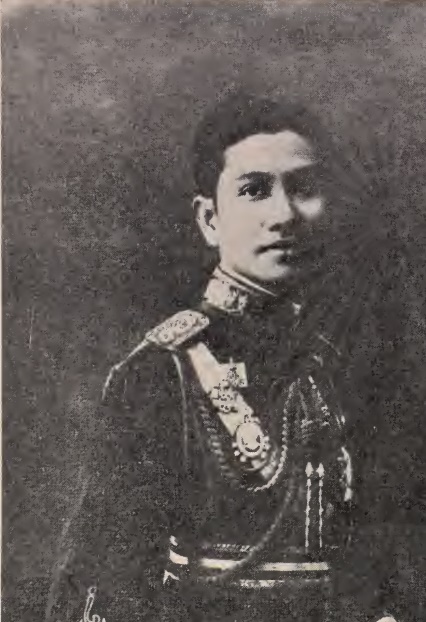
พระยาอนิรุทธเทวา (หม่อมหลวงฟื้น พึ่งบุญ)

| name = พระยาอนิรุทธเทวา (หม่อมหลวงฟื้น พึ่งบุญ)
| honorific-prefix = พลตรี
| honorific-suffix = รัตนวราภรณ์|ร.ว., มหาวชิรมงกุฎ|ม.ว.ม., ประถมาภรณ์ช้างเผือก|ป.ช., ทุติยจุลจอมเกล้าวิเศษ|ท.จ.ว., วัลลภาภรณ์|ว.ภ., วชิรมาลา|ว.ม.ล.
| image = พระยาอนิรุทธเทวา (หม่อมหลวงฟื้น พึ่งบุญ).jpg
| death_place = จังหวัดพระนคร ประเทศไทย
| father = พระยาประสิทธิ์ศุภการ (หม่อมราชวงศ์ละม้าย พึ่งบุญ)
| mother = พระนมทัต พึ่งบุญ ณ อยุธยา
| spouse = คุณหญิงเฉลา อนิรุทธเทวา
| children = นางงามเฉิด อนิรุทธเทวาคุณหญิงงามฉลวย บุนนาคพลเอก เฟื่องเฉลย อนิรุทธเทวา
| title = สมาคมฟุตบอลแห่งประเทศไทย ในพระบรมราชูปถัมภ์#สมาคมฟุตบอลแห่งประเทศไทย ในพระบรมราชูปถัมภ์|นายกสมาคมฟุตบอลแห่งประเทศไทย
| term = พ.ศ. 2468 – พ.ศ. 2471
| predecessor = พระยานเรนทรราชา (หม่อมหลวงอุรา คเนจร)
| successor = พระเจริญวิศวกรรม (เจริญ เชนะกุล)
| rank1 = พลตรี
| rank2 = นายพลเสือป่า
| rank3 = จางวางเอก
| rank5 = มหาเสวกเอก
ไฟล์:Phap Fi Phrahat (nd, p 04).jpg|thumb|ภาพล้อพระยาอนิรุทธเทวา ฝีพระหัตถ์ รัชกาลที่ 6
พลตรี พระยาอนิรุทธเทวา นามเดิม หม่อมหลวงฟื้น ราชสกุลพึ่งบุญ เป็นอดีตผู้บัญชาการกรมมหรสพในรัชกาลพระบาทสมเด็จพระมงกุฎเกล้าเจ้าอยู่หัว
== ประวัติ ==
พระยาอนิรุทธเทวา มีนามเดิมว่า หม่อมหลวงฟื้น เกิดเมื่อวันที่ 23 พฤษภาคม พ.ศ. 2436 เป็นบุตรของพระยาประสิทธิ์ศุภการ (หม่อมราชวงศ์ละม้าย พึ่งบุญ) และพระนมทัต ประสิทธิ์ศุภการ พระนมในพระบาทสมเด็จพระมงกุฎเกล้าเจ้าอยู่หัว ท่านมีพี่-น้อง ร่วมมารดา ดังนี้
# ท้าวอินทรสุริยา (เชื้อ พึ่งบุญ)
# พลเอก เจ้าพระยารามราฆพ (หม่อมหลวงเฟื้อ พึ่งบุญ)
# พระยาอนิรุทธเทวา
# หม่อมหลวงหญิงถนอม พึ่งบุญ
ได้เข้ารับการศึกษาในสำนักเรียนวัดมหาธาตุเป็นขั้นแรก จนจบหลักสูตรชั้น 1 จากนั้นมารดาจึงนำขึ้นถวายตัวเป็นมหาดเล็กในพระบาทสมเด็จพระมงกุฎเกล้าเจ้าอยู่หัว เมื่อยังทรงดำรงพระอิสริยยศเป็นสยามมกุฎราชกุมาร ณ พระราชวังสราญรมย์ ได้เป็นมหาดเล็กห้องบรรทมในขั้นแรก เมื่อ พ.ศ. 2449 ต่อมารับราชการจนเป็นที่พอพระราชหฤทัย จนได้รับการเลื่อนตำแหน่งเรื่อยมา
== บรรดาศักดิ์ ==
* วันที่ 3 มีนาคม พ.ศ. 2453 เป็นนายรองขัน พระราชทานสัญญาบัตรขุนนาง มหาดเล็กเวรเดช ถือศักดินา 300
* วันที่ 24 สิงหาคม พ.ศ. 2454 เป็นนายสุนทรมโนมัย มหาดเล็กหุ้มแพรนายม้าต้น ศักดินา 400 พระราชทานสัญญาบัตรขุนนาง
* วันที่ 1 มกราคม พ.ศ. 2455 เป็นนายจ่ายง มหาดเล็กเวรศักดิ์ ถือศักดินา 600 พระราชทานสัญญาบัตรบรรดาศักดิ์ (หน้า 2414)
* วันที่ 14 สิงหาคม พ.ศ. 2456 เป็นหลวงศักดิ์นายเวร มหาดเล็กเวรศักดิ์ ถือศักดินา 800 พระราชทานสัญญาบัตรบรรดาศักดิ์
* วันที่ 29 ตุลาคม พ.ศ. 2457 เป็นเจ้าหมื่นศรีสรรักษ์ หัวหมื่นมหาดเล็กต้นเชือกเวรเดช ศักดินา 1000 พระราชทานสัญญาบัตรบรรดาศักดิ์ วันที่ 29 ตุลาคม พุทธศักราช 2457
* วันที่ 19 สิงหาคม พ.ศ. 2459 เป็น พระยาอนิรุทธเทวา จางวางมหาดเล็ก ศักดินา 3000 พระราชทานสัญญาบัตรบรรดาศักดิ์
ตำแหน่งในราชการ คงรับราชการในตำแหน่งห้องพระบรรทมตลอดมา จนได้เป็นจางวางห้องที่พระบรรทม ภายหลังทรงพระกรุณาโปรดเกล้าฯ ให้เป็นผู้ช่วยราชการกรมพระอัศวราช ประกาศกรมมหาดเล็ก ตั้งผู้ช่วยราชการกรมพระอัศวราช อธิบดีกรมมหาดเล็ก ผู้บัญชาการกรมมหรสพ และคงดำรงตำแหน่งนี้โดยตลอด จนออกจากราชการ เพราะยุบเลิกและเปลี่ยนตำแหน่งหน้าที่ราชการในกรมมหาดเล็ก เมื่อวันที่ 1 เมษายน พ.ศ. 2469
พระยาอนิรุทธเทวา มีความสามารถทางนาฏศิลป์ในตัวพระลักษมณ์ ได้รับการฝึกหัดท่าละครจากพระยานัฏกานุรักษ์ (ทองดี สุวรรณภารต) ครูละครผู้ใหญ่ และยังมีความสามารถในการแสดงละครพูดละครร้องอันเป็นบทพระราชนิพนธ์ด้วย การแสดงละครร้องละครพูดนั้น ท่านมักรับบทเป็นตัวนาง
ภายหลังเมื่อออกจากราชการแล้ว พระยาอนิรุทธเทวาคงใช้ชีวิตอยู่กับการบำรุงนาฏศิลป์ มหรสพ ท่านมีคณะละครเป็นส่วนตัวของท่านเองคณะหนึ่ง ชื่อว่า "คณะละครบรรทมสินธุ์" (ตามชื่อบ้านของท่าน) และยังได้ช่วยเหลือดูแลคณะละครของท่านเจ้าคุณพระประยูรวงศ์ ในรัชกาลที่ 5 อีกส่วนหนึ่งด้วย ภายหลังท่านจึงรับมรดกละครทั้งหมดมาดูแลเมื่อท่านเจ้าคุณพระประยูรวงศ์ถึงพิราลัย ใน พ.ศ. 2486 ซึ่งคณะละครทั้งสองนี้ได้ก่อกำเนิดบุคคลสำคัญทางวงการนาฏศิลป์เพิ่งขึ้นหลายท่าน บางท่านภายหลังยังได้มารับราชการในกรมศิลปากรต่อมา
พระยาอนิรุทธเทวาและคุณหญิงอนิรุทธเทวา มีความจงรักภักดียิ่งต่อพระบาทสมเด็จพระมงกุฎเกล้าเจ้าอยู่หัว แม้จะเสด็จสวรรคตไป ทั้งสองก็ยังมีความจงรักภักดีและรำลึกพระมหากรุณาธิคุณ เมื่อมีการแสดงละครก็จะกราบบังคมทูลเชิญ พระนางเจ้าสุวัทนา พระวรราชเทวี และ สมเด็จพระเจ้าภคินีเธอ เจ้าฟ้าเพชรรัตนราชสุดา สิริโสภาพัณณวดี พระราชธิดาพระองค์เดียว เสด็จมาทอดพระเนตรเพื่อความสำราญพระหฤทัย แม้ในยามวิกฤติคราวกบฎบวรเดช ทั้งสองพระองค์ถูกเชิญไปประทับเพื่อความปลอดภัยในพระบรมมหาราชวัง ทำให้ไม่ทรงทราบข่าวจากภายนอก ทั้งสองก็อุตสาหะเร้นกายฝ่าวงล้อมทหารและประตูพระบรมมหาราชวังที่ลั่นดาลไว้ทุกชั้น เข้ามากราบทูลข่าวสารให้ทรงทราบ คราวสงครามโลกทั้งสอง ถุงน่องใยบัวเป็นของหายาก ทั้งสองก็พยายามเสาะแสวงหาเอาไปถวายถึงอังกฤษ เหตุการณ์เหล่านี้เป็นพยานยืนยันได้ถึงความจงรักภักดีที่มีต่อพระบาทสมเด็จพระมงกุฎเกล้าเจ้าอยู่หัว แม้เสด็จสวรรคตไปก็ยังจงรักภักดีต่อหน่อเนื้อเชื้อไขที่มีอยู่เพียงพระองค์เดียวของล้นเกล้าล้นกระหม่อม
ถือได้ว่าพระยาอนิรุทธเทวา เป็นบุคคลสำคัญท่านหนึ่งที่ได้อุปถัมภ์บำรุงนาฏศิลป์ไทยในช่วงที่กำลงตกต่ำ คือช่วงหลังสิ้นรัชกาลที่ 6 หลังการเปลี่ยนแปลงการปกครอง พ.ศ. 2475 ตลอดจนช่วงรัฐนิยม ของ จอมพล ป.พิบูลสงคราม ให้ดำรงอยู่ไม่เสื่อมสูญไปจากสังคมไทย จนกระทั่งเมื่อกรมศิลปากรเริ่มฟื้นฟูการแสดงนาฏศิลป์ให้ประชาชนชมอีกครั้งหลังสงครามโลกครั้งที่ 2 ท่านก็อุตสาหะไปชมการแสดงและช่วยวิจารณ์ในข้อบกพร่องในการแสดงให้กับกรมศิลปากรอีกหลายครั้ง
== ครอบครัว ==
ด้านชีวิตครอบครัว ได้รับพระมหากรุณาธิคุณโปรดเกล้าฯ สมรสพระราชทานกับคุณหญิงเฉลา อนิรุทธเทวา ท.จ. เมื่อ พ.ศ. 2467 มีบุตร-ธิดา ร่วมกัน 3 คน คือ
# นางงามเฉิด อนิรุทธเทวา สมรสกับนายเตียบ สุจริตกุล บุตรมหาอำมาตย์โท เจ้าพระยาสุธรรมมนตรี (ปลื้ม สุจริตกุล) มีบุตรด้วยกัน 2 คน หนึ่งในนั้นคือ นายติรวัฒน์ สุจริตกุล ที่ปรึกษากองงานในพระองค์ สมเด็จพระกนิษฐาธิราชเจ้า กรมสมเด็จพระเทพรัตนราชสุดาฯ สยามบรมราชกุมารี
# คุณหญิงงามฉลวย บุนนาค อดีตทำงานที่องค์การสนธิสัญญาป้องกันภูมิภาคเอเชียตะวันออกเฉียงใต้ ด้านชีวิตครอบครัว สมรสกับศาสตราจารย์เกียรติคุณ นายแพทย์ดนัย บุนนาค บุตรมหาอำมาตย์เอก เจ้าพระยาพิชัยญาติ (ดั่น บุนนาค) มีบุตรชายด้วยกัน 1 คน คือนายดนุช บุนนาค บริษัท ที่ปรึกษา กรรมการผู้อานวยการใหญ่ บริษัท การบินไทย จำกัด (มหาชน)|การบินไทย จำกัด (มหาชน)
# พล.อ.เฟื่องเฉลย อนิรุทธเทวา อดีตผู้อำนวยการองค์การสงเคราะห์ทหารผ่านศึกในพระบรมราชูปถัมภ์ ลำดับที่ 13 ด้านชีวิตครอบครัว สมรสกับหม่อมราชวงศ์วิมลโพยม สวัสดิวัตน์ โอรสธิดาพลอากาศจัตวา หม่อมเจ้าวิศิษฎ์สวัสดิรักษ์ สวัสดิวัตน์ มีบุตรชายกับบุตรตรีด้วยกัน ลำดับที่หนึ่งคือ พันตำรวจเอก เทวานุวัฒน์ อนิรุทธเทวา อดีตผู้อำนวยการสำนักป้องกันและบรรเทาสาธารณภัย กรุงเทพมหานคร ลำดับที่สองคือนางแพรวโพยม อนิรุทธเทวา (ถึงแก่กรรม) สมรสกับนายโชคชัย กิติพราภรณ์ โดยทางตระกูลกิติพราภรณ์เป็นเจ้าของกิจการดรีมเวิลด์ สวนสนุกกลางแจ้งขนาดใหญ่ และสยามนิรมิตภูเก็ตโชว์, อดีตโรงละครสยามนิรมิต
== ปัจฉิมวัย ==
บั้นปลายชีวิต พลตรี พระยาอนิรุทธเทวา ได้ป่วยด้วยโรคหัวใจพิการ อาการได้ทรุดลงตลอดมา จนถึงแก่อนิจกรรม ณ บ้านพิษณุโลก|บ้านบรรทมสินธุ์ เทเวศร์ กรุงเทพฯ เมื่อวันที่ 11 มกราคม พ.ศ. 2494 เวลา 9.20 น. รวมอายุได้
== ตำแหน่ง ==
* 13 กันยายน พ.ศ. 2458 ผู้ช่วยราชการกรมพระอัศวราช
* 26 กุมภาพันธ์ 2458 – ราชองครักษ์เวรเสือป่า ประกาศกรมเสือป่า เรื่อง ตั้งราชองครักษ์เวรเสือป่า
* 28 มีนาคม พ.ศ. 2458 จางวางห้องที่พระบรรทม ประกาศกรมมหาดเล็ก
* เจ้ากรมห้องที่พระบรรทม
* 29 พฤษภาคม พ.ศ. 2460 จางวางห้องที่พระบรรทม ประกาศกรมมหาดเล็ก
* 3 ธันวาคม พ.ศ. 2461 - รองอธิบดีกรมมหาดเล็ก ประกาศกรมมหาดเล็ก
* 16 มิถุนายน พ.ศ. 2462 อธิบดีกรมมหาดเล็ก ประกาศกรมบัญชาการกลางมหาดเล็ก
* 7 เมษายน พ.ศ. 2467 ผู้บัญชาการกรมมหรสพ ประกาศกรมบัญชาการกลางมหาดเล็ก
* 5 สิงหาคม พ.ศ. 2467 กลับไปเป็นอธิบดีกรมมหาดเล็กแต่ยังควบตำแหน่งผู้บัญชาการกรมมหรสพ ประกาศกรมบัญชาการกลางมหาดเล็ก
*พ.ศ. 2468 นายกสมาคมกีฬาฟุตบอลแห่งประเทศไทย ในพระบรมราชูปถัมภ์
*19 มีนาคม พ.ศ. 2487 ประธานกรรมการธนาคารนครหลวงไทยคนที่ 2
== ยศ ==
=== ยศทหาร ===
* นายร้อยเอกราชกิจจานุเบกษา, ประกาศพระราชทานพระบรมราชานุญาตให้เจ้าหมื่นศรีสรรักษ์แต่งเครื่องทหารรักษาวัง ว.ป.ร. , เล่ม ๓๓ ตอนที่ ๐ ง หน้า ๑๑๑๗, ๖ สิงหาคม ๒๔๕๙
* นายพลตรีราชกิจจานุเบกษา, พระราชทานสัญญาบัตรยศทหารบก , เล่ม ๓๙ ตอนที่ ๐ ง หน้า ๑๑๘๔, ๖ สิงหาคม ๒๔๖๕
=== ยศกระทรวงวัง ===
* มหาเสวกโทราชกิจจานุเบกษา, ประกาศพระราชทานยศพิเศษกรมวัง, เล่ม ๓๗ ตอนที่ ๐ ง หน้า ๒๗๑๒, ๒๑ พฤศจิกายน ๒๔๖๓
* มหาเสวกเอกราชกิจจานุเบกษา, ประกาศกระทรวงวัง เรื่อง การแต่งกายและเครื่องยศ , เล่ม ๔๓ ตอนที่ ๐ ง หน้า ๔๔๑๒, ๑๓ มีนาคม ๒๔๖๙
=== ยศกรมมหาดเล็ก ===
* จางวางตรีราชกิจจานุเบกษา, พระราชทานยศ, เล่ม ๓๓ ตอนที่ ๐ ง หน้า ๑๓๑๘, ๒๗ สิงหาคม ๒๔๕๙
* จางวางโทราชกิจจานุเบกษา, ประกาศกรมมหาดเล็ก , เล่ม ๓๕ ตอนที่ ๐ ง หน้า ๒๖๙๙, ๕ มกราคม ๒๔๖๑
* จางวางเอกราชกิจจานุเบกษา, พระราชทานยศ, เล่ม ๔๐ ตอนที่ ๐ ง หน้า ๓๒๕๖, ๑ มกราคม ๒๔๖๖
=== ยศกองเสือป่า ===
* นายหมู่ตรีราชกิจจานุเบกษา, พระราชทานสัญญาบัตรเสือป่า , เล่ม ๒๘ ตอนที่ ๐ ง หน้า ๒๐๘๐, ๒๓ ธันวาคม ๑๓๐
* นายหมู่โทราชกิจจานุเบกษา, พระราชทานสัญญาบัตรเสือป่า, เล่ม ๒๙ ตอนที่ ๐ ง หน้า ๑๕๒๔, ๖ ตุลาคม ๑๓๑
* นายหมู่เอกราชกิจจานุเบกษา, พระราชทานสัญญาบัตรเสือป่า, เล่ม ๓๓ ตอนที่ ๐ ง หน้า ๒๗๙๘, ๑ มีนาคม ๒๔๕๖
* นายหมวดเอกราชกิจจานุเบกษา, ประกาศเลื่อนยศเสือป่า , เล่ม ๓๑ ตอนที่ ๐ ง หน้า ๑๙๙๓, ๔ ธันวาคม ๒๔๕๗
* 26 กุมภาพันธ์ 2458 – นายกองตรี พระราชทานยศเสือป่า
* – นายกองเอก
* 9 กันยายน 2461 – นายนาวาเอก ราชนาวีเสือป่า แจ้งความกรมบัญชาการคณะเสือป่า
* นายพลเสือป่าราชกิจจานุเบกษา, พระราชทานยศเสือป่า, เล่ม ๓๖ ตอนที่ ๐ ง หน้า ๓๙๑๒, ๗ มีนาคม ๒๔๖๒
== เครื่องราชอิสริยาภรณ์ ==
พลตรี ได้รับพระราชทานเครื่องราชอิสริยาภรณ์ เข็มและเหรียญต่างๆ ดังนี้
ราชกิจจานุเบกษา, พระราชทานตรารัตนวราภรณ์, เล่ม ๓๐ ตอนที่ ๐ ง หน้า ๙, ๖ เมษายน ๒๔๕๖
ราชกิจจานุเบกษา, ข่าวในพระราชสำนัก วันศุกร์ที่ ๑๑ พฤศจิกายน พุทธศักราช ๒๔๖๔, เล่ม ๓๘ ตอนที่ ๐ ง หน้า ๒๓๖๕, ๒๐ พฤศจิกายน ๒๔๖๔
ราชกิจจานุเบกษา, ข่าวในพระราชสำนัก วันอาทิตย์ที่ ๒ มกราคม พุทธศักราช ๒๔๖๓, เล่ม ๓๗ ตอนที่ ๐ ง หน้า ๓๓๗๖, ๙ มกราคม ๒๔๖๓
ราชกิจจานุเบกษา, รายพระนามและนามสมาชิกสมาชิกา สำหรับตระกูลจุลจอมเกล้า พระราชทานในงานพระราชพิธีฉัตรมงคล เมื่อวันที่ ๑๑ พฤศจิกายน พระพุทธศักราช ๒๔๕๙ , เล่ม ๓๓ ตอนที่ ๐ ง หน้า ๒๑๖๗, ๑๙ พฤศจิกายน ๒๔๕๙
 (ฝ่ายหน้า)ราชกิจจานุเบกษา, รายพระนามและนามผู้รับพระราชทานตราวัลภาภรณ์ในวันที่ ๑ เมษายน พ.ศ. ๒๔๖๒ และแถลงความชอบของผู้นั้นๆ , เล่ม ๓๖ ตอนที่ ๐ ง หน้า ๑๑, ๖ เมษายน ๒๔๖๒
ราชกิจจานุเบกษา, พระราชทานตราวชิรมาลา, เล่ม ๓๐ ตอนที่ ๐ ง หน้า ๒๒๗๗, ๔ มกราคม ๒๔๕๖
ราชกิจจานุเบกษา, ส่งเครื่องราชอิสริยาภรณ์ไปพระราชทาน , เล่ม ๔๓ ตอนที่ ๐ ง หน้า ๔๔๙, ๒ พฤษภาคม ๒๔๖๙
ราชกิจจานุเบกษา, ข่าวในพระราชสำนัก วันเสาร์ที่ ๑๐ พฤศจิกายน พุทธศักราช ๒๔๖๔, เล่ม ๓๘ ตอนที่ ๐ ง หน้า ๒๓๖๒, ๒๐ พฤศจิกายน ๒๔๖๔
ราชกิจจานุเบกษา, พระราชทานเหรียญรัตนาภรณ์ฝ่ายหน้า , เล่ม ๔๓ ตอนที่ ๐ ง หน้า ๒๑๒๕, ๒๖ พฤศจิกายน ๒๔๖๙
ราชกิจจานุเบกษา, พระราชทานเหรียญราชรุจิ , เล่ม ๒๘ ตอนที่ ๐ ง หน้า ๗๐๘, ๙ กรกฎาคม ๑๓๐
* พ.ศ. 2454 – เข็มข้าหลวงเดิมราชกิจจานุเบกษา, พระราชทานเข็มข้าหลวงเดิม , เล่ม ๒๘ ตอนที่ ๐ ง หน้า ๓๔๕, ๒๘ พฤษภาคม ๑๓๐
* พ.ศ. 2454 – เข็มไอยราพต
== อ้างอิง ==
หมวดหมู่:บรรดาศักดิ์ชั้นพระยา
หมวดหมู่:ราชสกุลพึ่งบุญ
หมวดหมู่:หม่อมหลวง|ฟื้น
หมวดหมู่:ผู้ได้รับเครื่องราชอิสริยาภรณ์ ร.ว.
หมวดหมู่:ผู้ได้รับเครื่องราชอิสริยาภรณ์ ท.จ.ว. (ฝ่ายหน้า)
หมวดหมู่:ผู้ได้รับเครื่องราชอิสริยาภรณ์ ม.ว.ม.
หมวดหมู่:ผู้ได้รับเครื่องราชอิสริยาภรณ์ ป.ช.
หมวดหมู่:ผู้ได้รับเครื่องราชอิสริยาภรณ์ ว.ภ.
หมวดหมู่:ผู้ได้รับเหรียญรัตนาภรณ์ ว.ป.ร.1
หมวดหมู่:สมาชิกกองเสือป่า